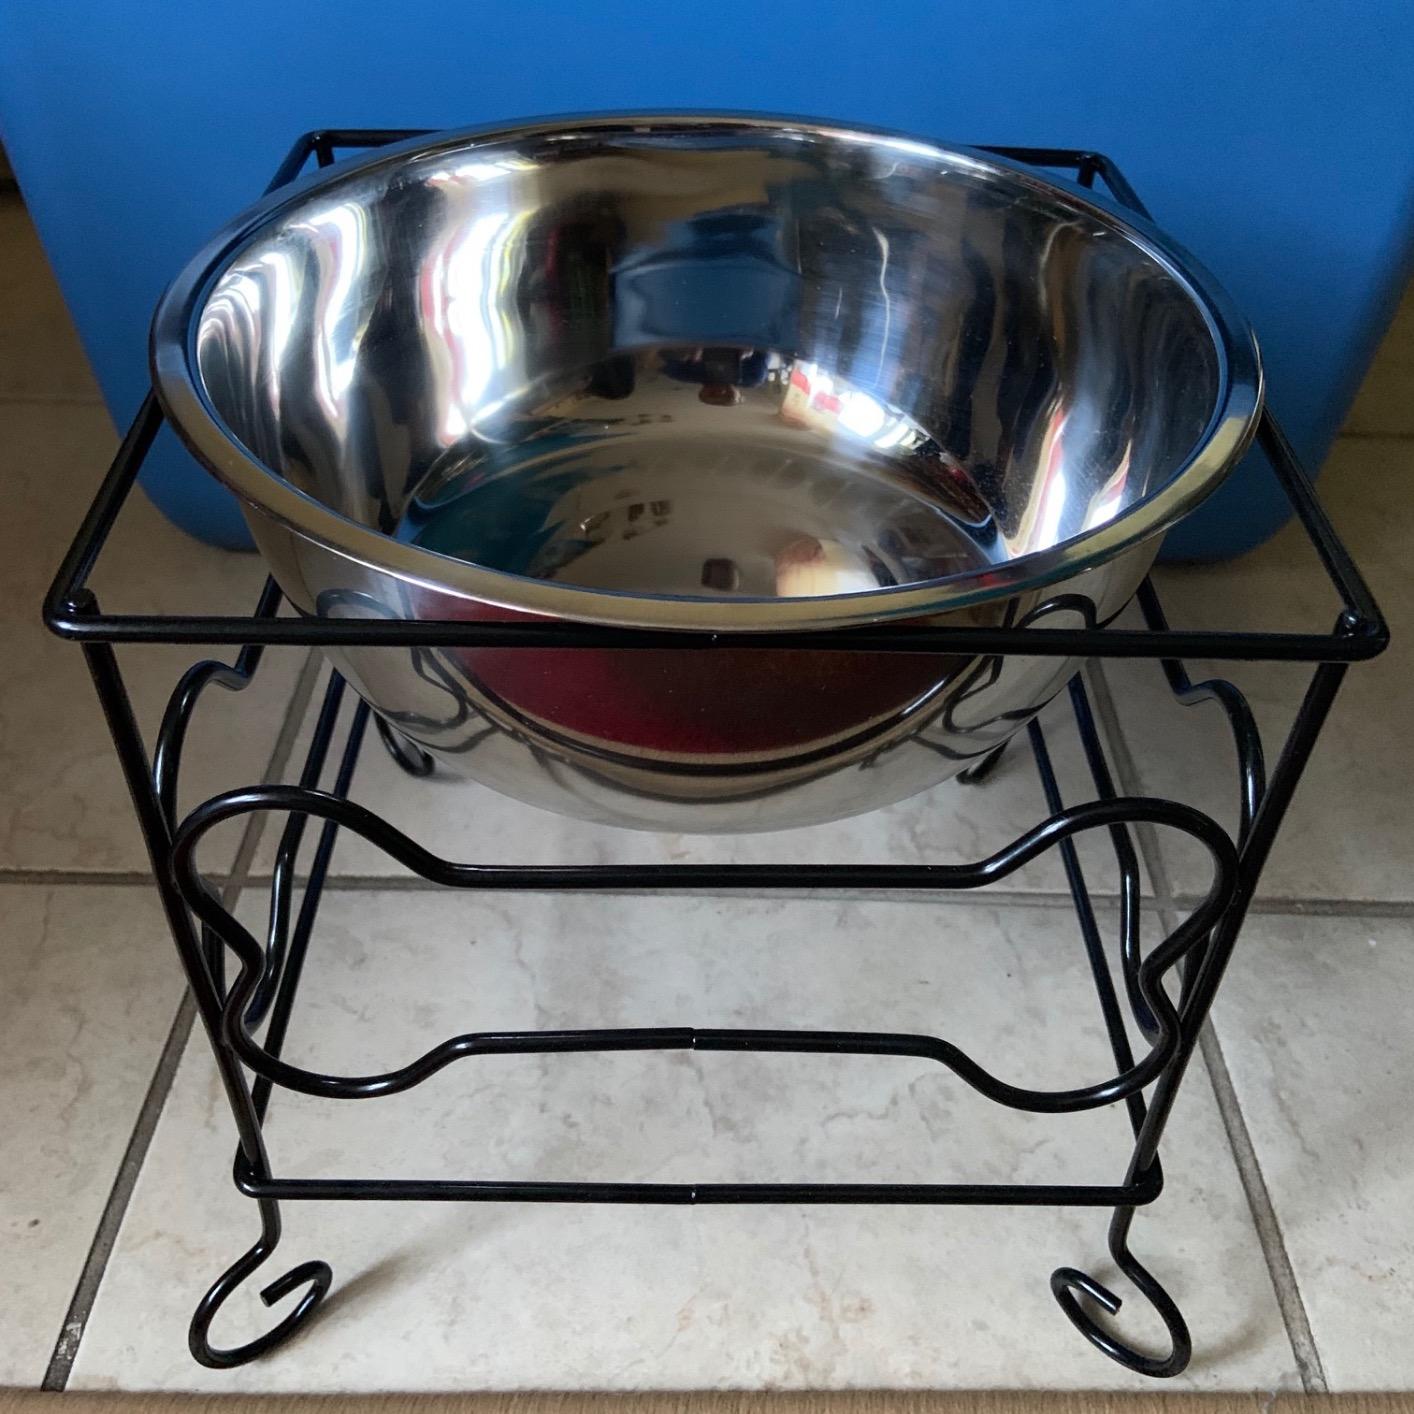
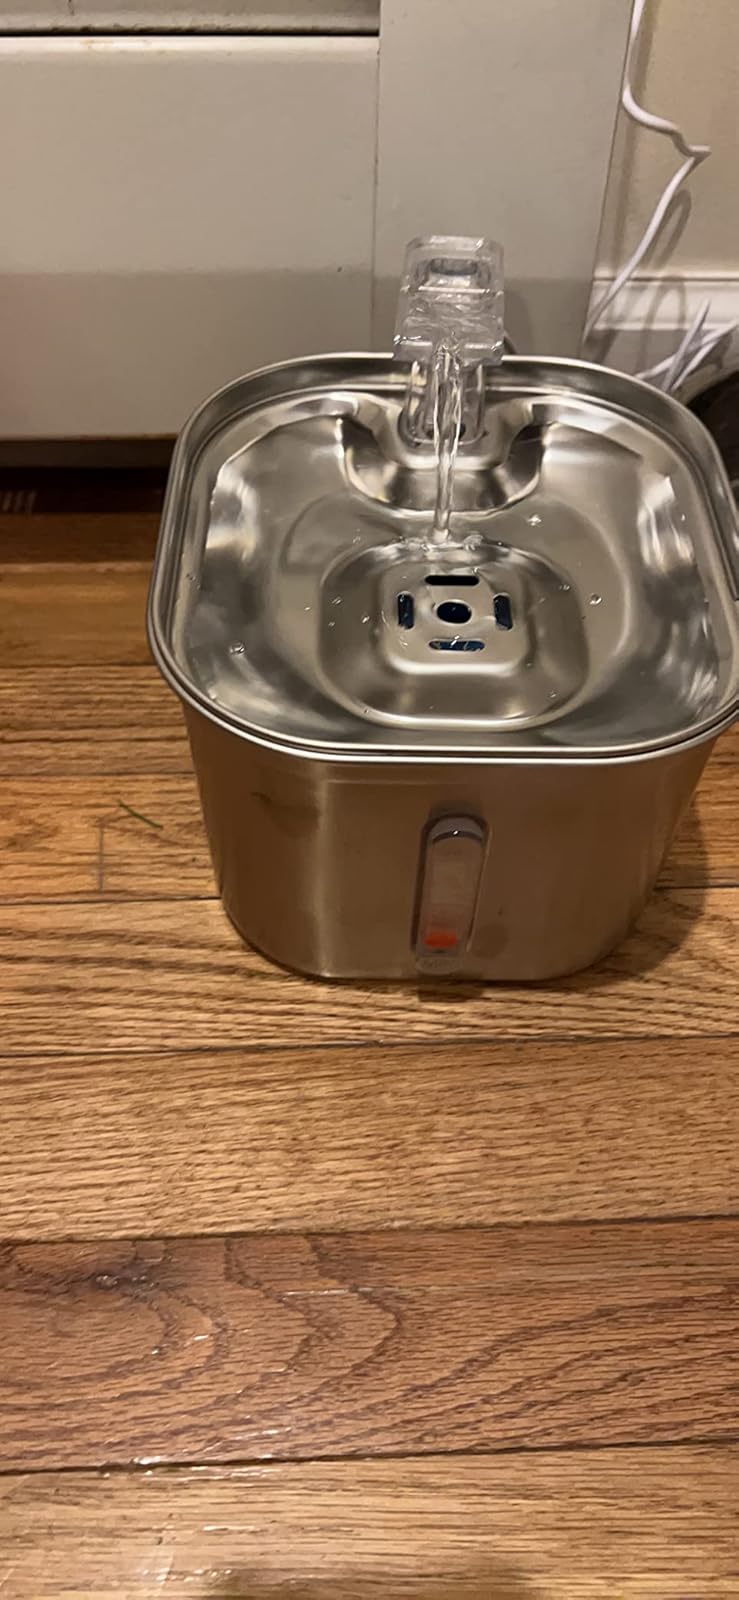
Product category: items_bowl
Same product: no